Starchild (novel)

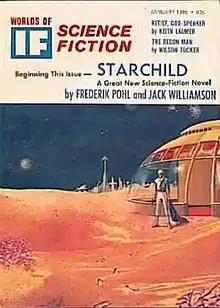
Cover of one of the episodes serialized in the magazine "If" in 1964.

Starchild is a dystopian science fiction novel by American writers Frederik Pohl and Jack Williamson, published in 1965. It is part of the Starchild Trilogy, a series of three books, the others being "The Reefs of Space" (1964) and "Rogue Star" (1969). "Starchild" is about a rebellion against the government-computer by a mysterious person or group called the "Starchild".